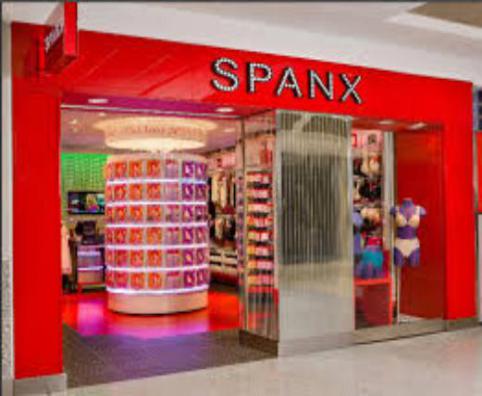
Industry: Clothes